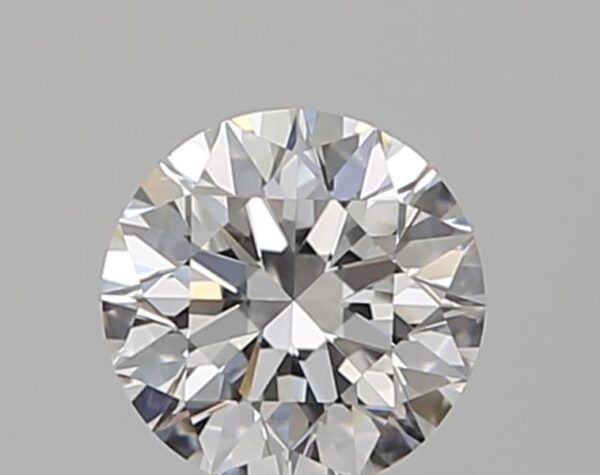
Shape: round
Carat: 0.52
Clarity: VS1
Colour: D
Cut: EX
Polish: EX
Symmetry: EX
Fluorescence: ST
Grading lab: GIA
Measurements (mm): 5.12 x 5.15 x 3.22